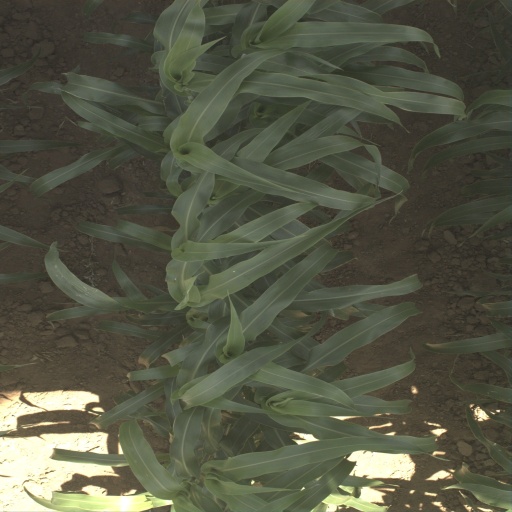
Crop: sorghum